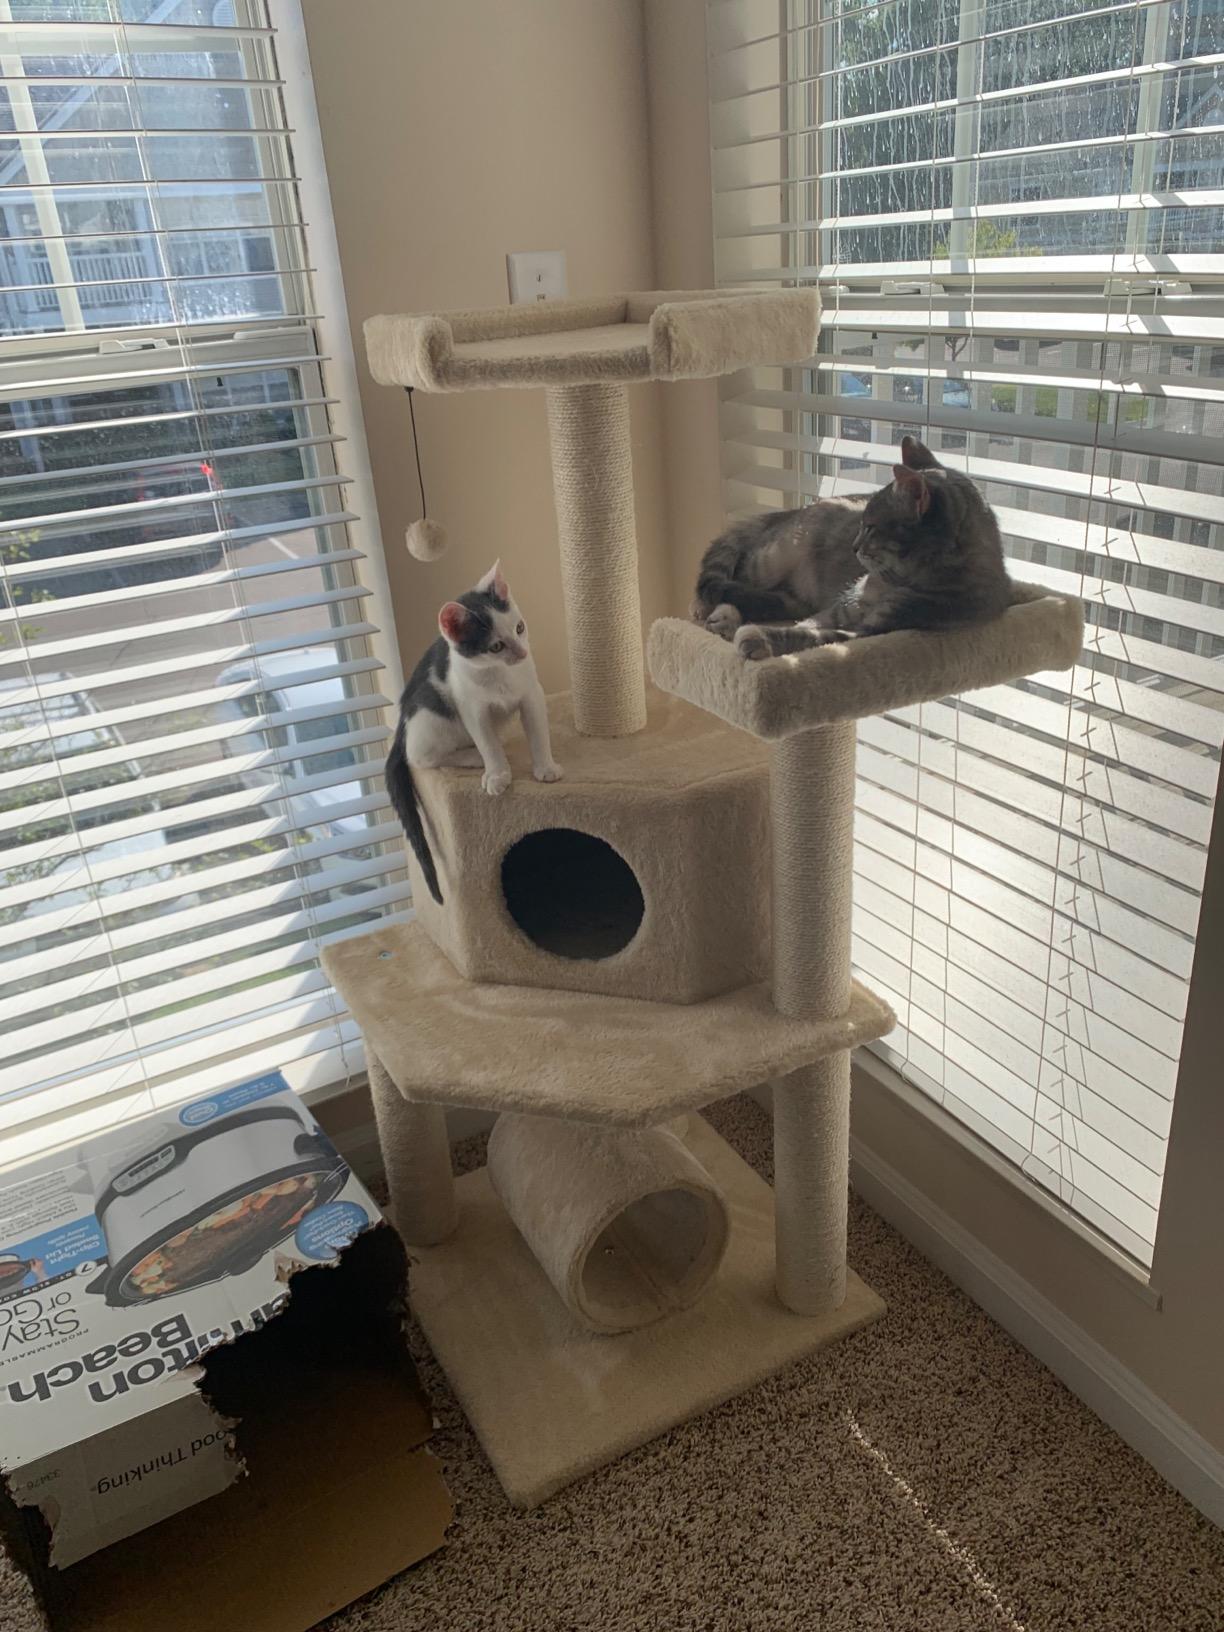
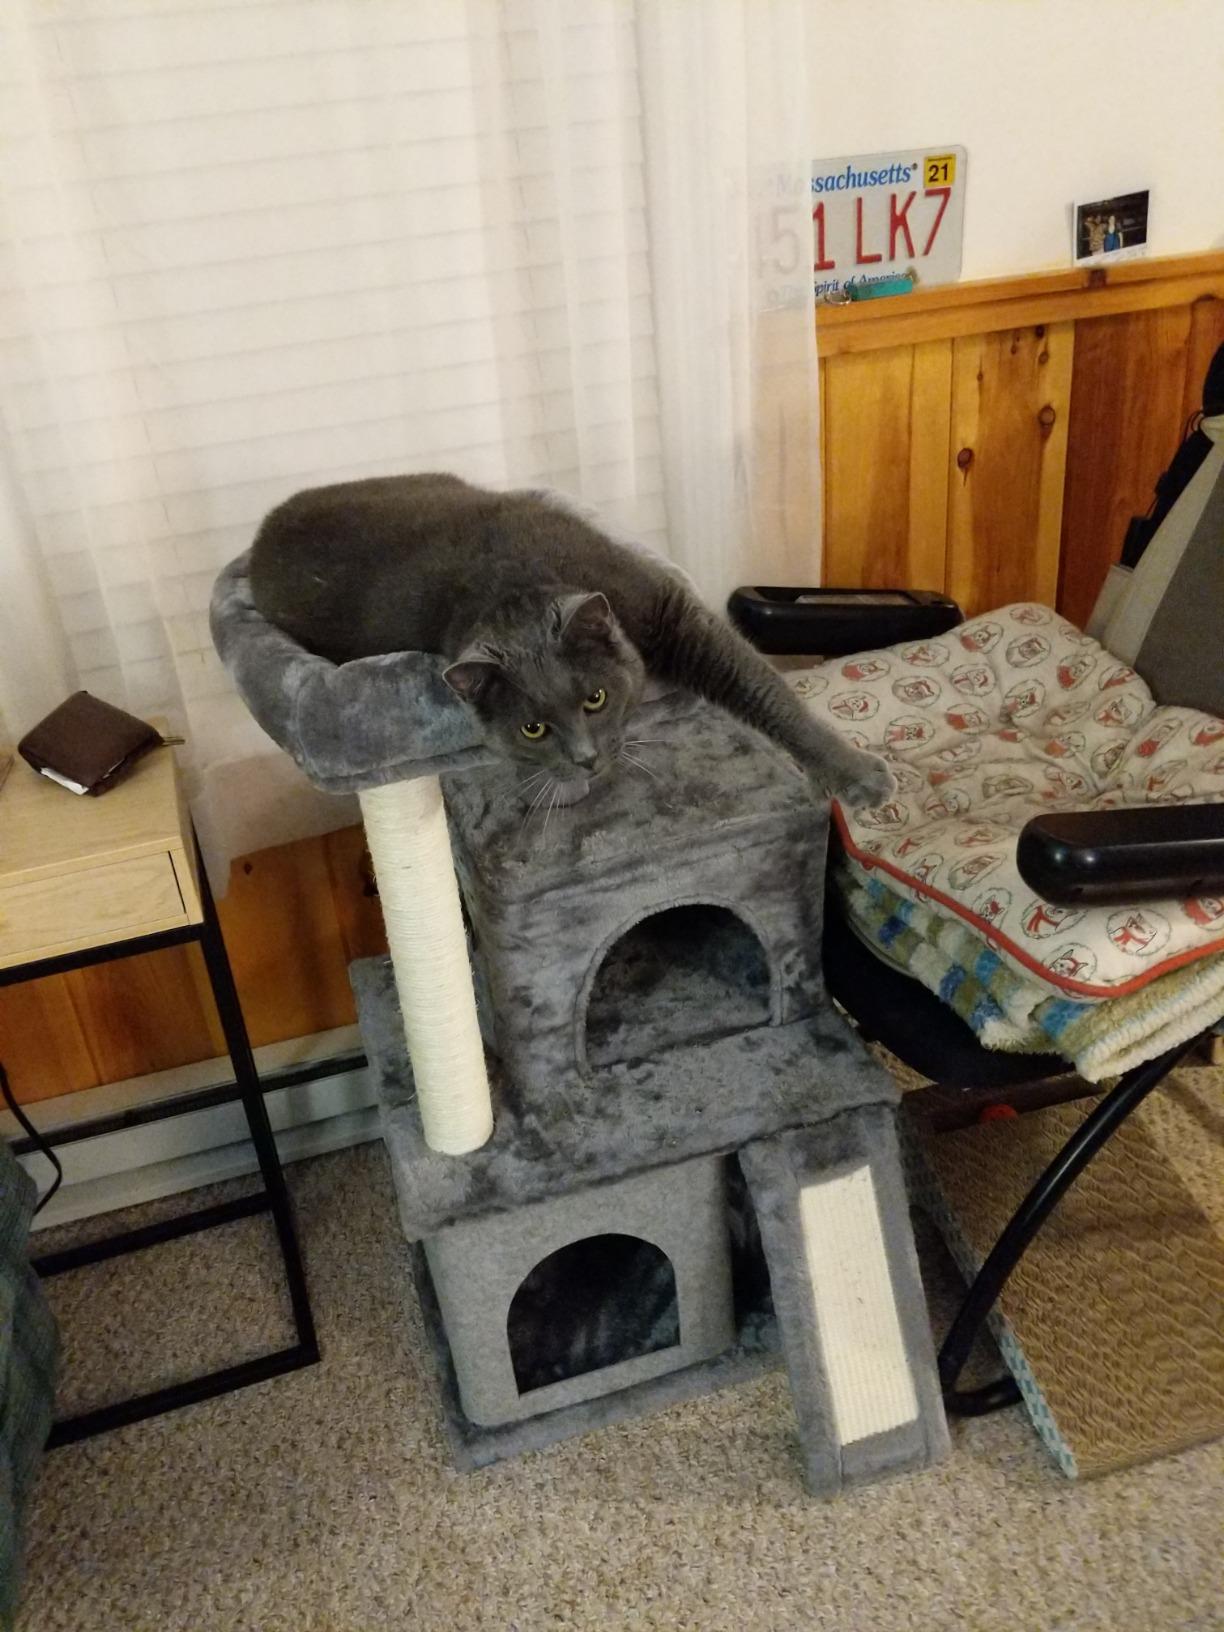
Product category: items_cat tree
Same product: no